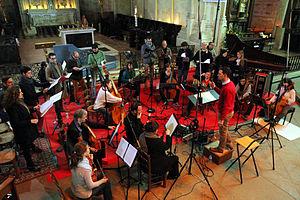
Les Chantres de Saint Hilaire, Concerts Vivaldi, Sauternes, St Martin de Sescas, 26 et 27 mai 2012, Iza.Pauly (c)
Les Chantres de Saint-Hilaire est un ensemble de solistes spécialisés dans la musique ancienne et baroque française. Ils participent notamment à la redécouverte de compositeurs méconnus ou oubliés. Ils interprètent les grandes polyphonies contrapuntiques et neumatiques du Sud de l'Europe.